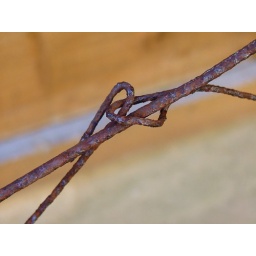
a shot of a very rusty link in a chainlink fence